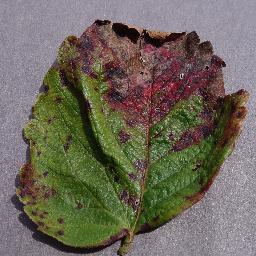
Label: Strawberry___Leaf_scorch